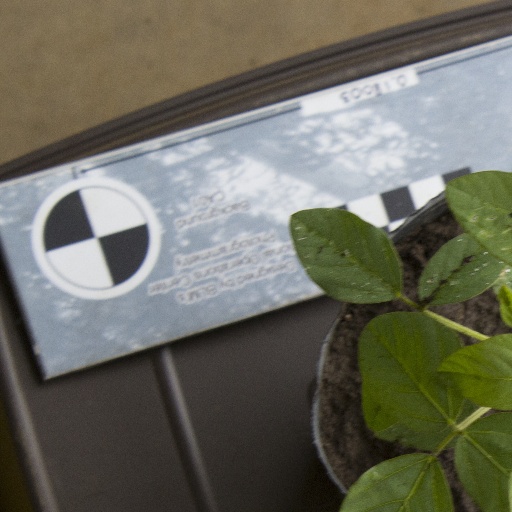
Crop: soybean